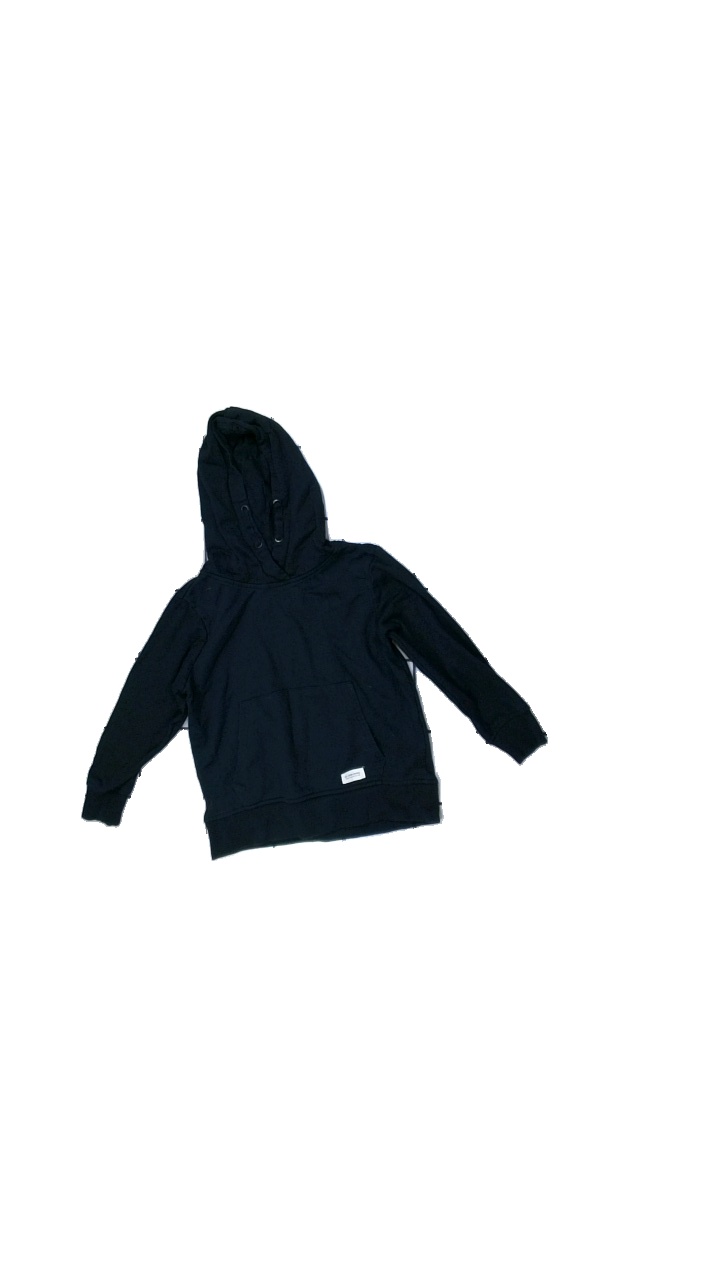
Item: Hoodie (Children)
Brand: Lager 157
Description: black hoodie with fron pocket
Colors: Black
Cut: Regular
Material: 58% Cotton 42% Polyester
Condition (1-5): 5
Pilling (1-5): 5
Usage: Reuse
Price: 50-100